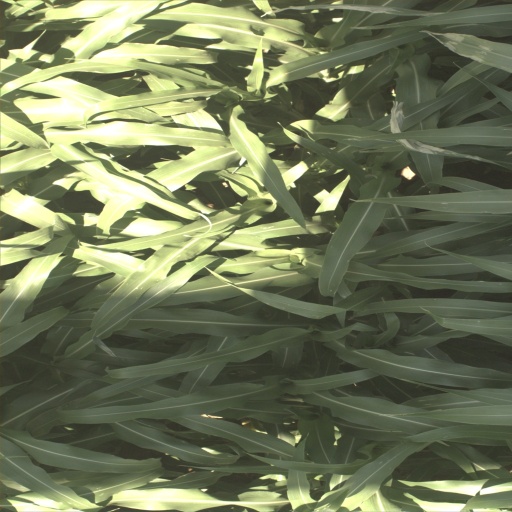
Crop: sorghum